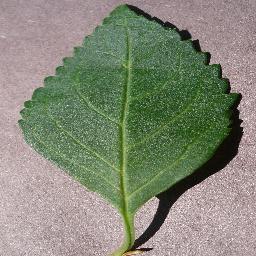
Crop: cherry
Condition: (including_sour)_healthy